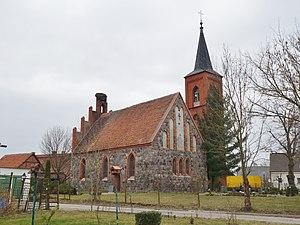
Vue du sud-est de l'église de Gartow, commune de Wusterhausen/Dosse, arrondissement Prignitz-de-l'Est-Ruppin, état fédéral de Brandebourg, Allemagne Object location52°